Nina Karpachova

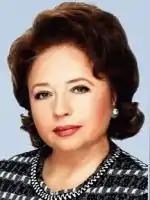
Official portrait, 2006

Nina Ivanivna Karpachova (born 12 August 1957) is a Ukrainian lawyer and politician. She was the Verkhovna Rada Commissioner for Human Rights from 1998 until 2012.